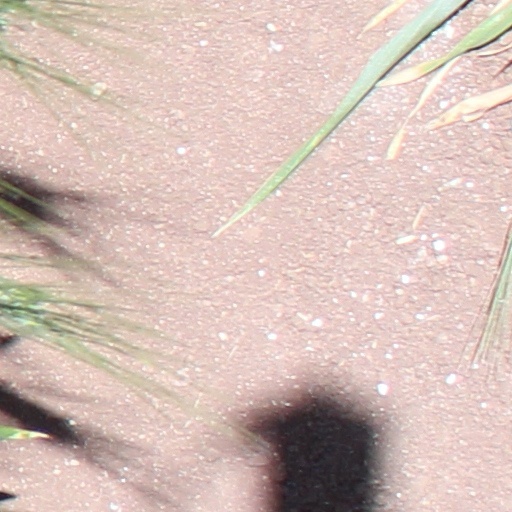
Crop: wheat